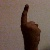
The image shows a hand gesture representing the number 1 in Indian Sign Language.